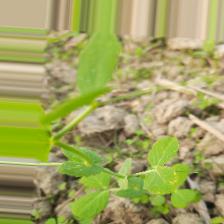
Label: Ascochyta blight